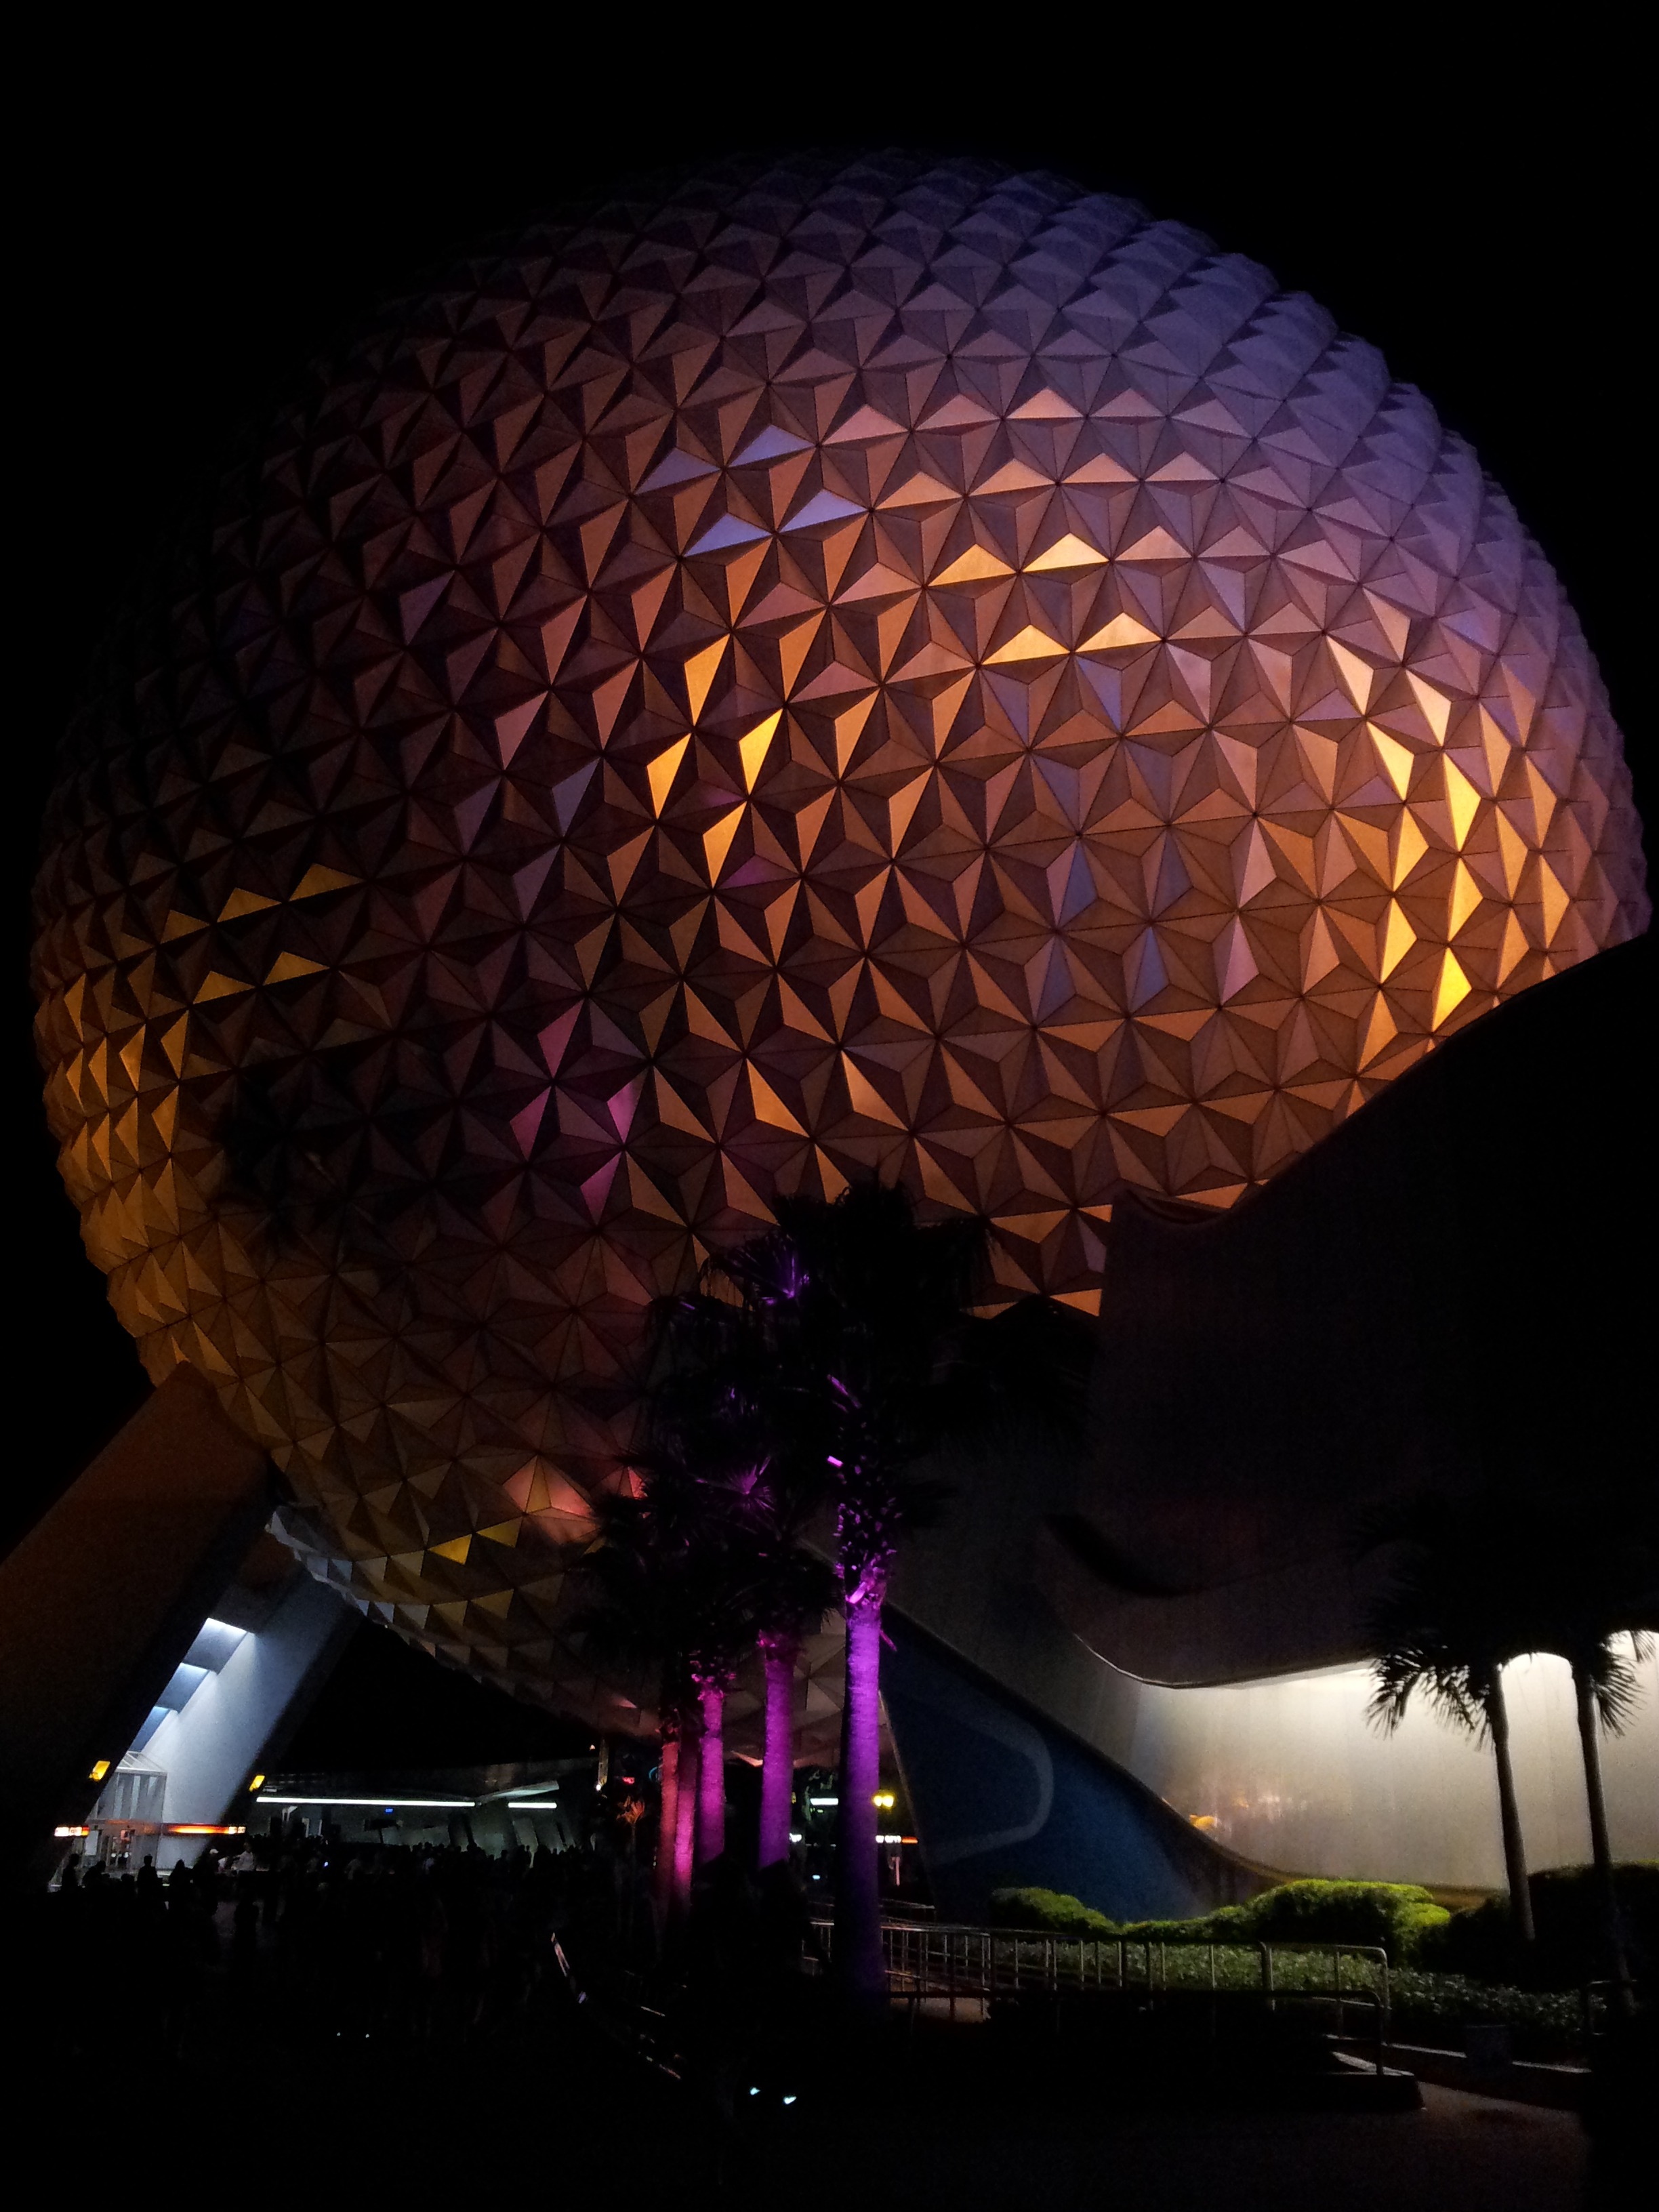
light, night, amusement park, color, park, attraction, tourism, epcot, theme park, disney, theatre, sphere, florida, orlando, destination, atmosphere of earth, walt disney world, spaceship earth